Hi Wo Company Grocery

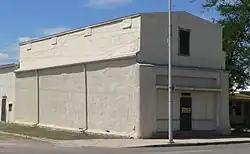

The Hi Wo Company Grocery is a building in Benson, Arizona. While it opened in 1896, its actual date of construction is unknown; it was one of the first commercial buildings in Benson. The store remained in operation until 1989, operated by descendants of Hi Wo, the first owner, an immigrant from China.